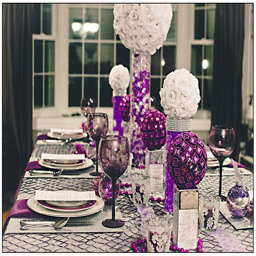
decor ... could be used for a dinner party .